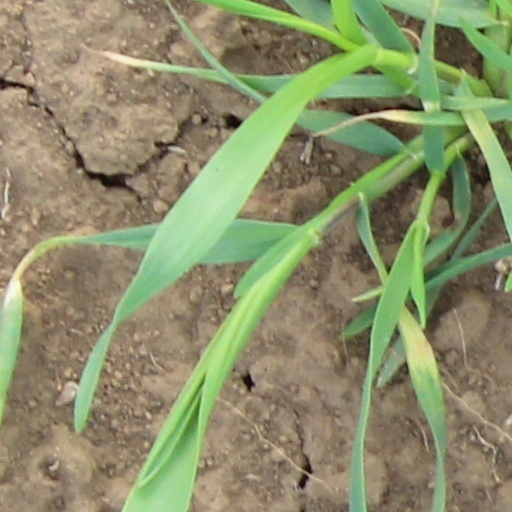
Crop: wheat